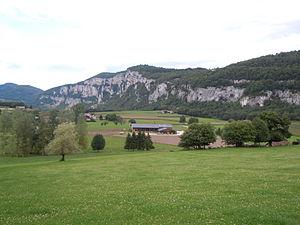
Verel-de-Montbel - L'Etang
Verel-de-Montbel est une commune française située dans le département de la Savoie, en région Auvergne-Rhône-Alpes.